Answer in natural language. How many Windows are visible in the scene? Choose between the following options: 2, 1, 4, 3 or 0
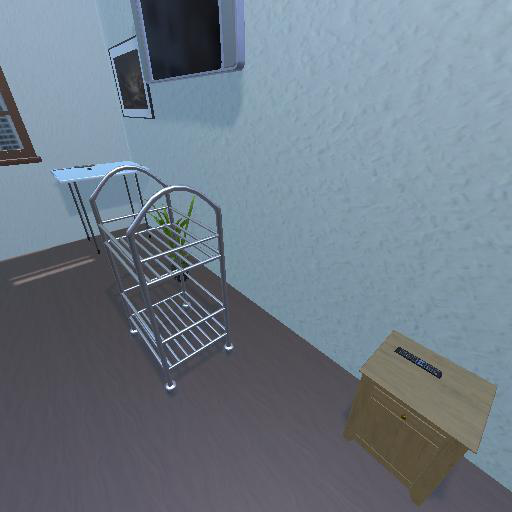
<answer>1</answer>